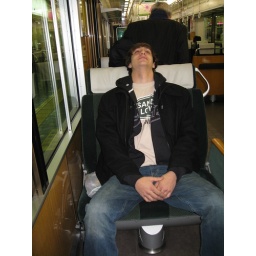
...takes up two seats in the train